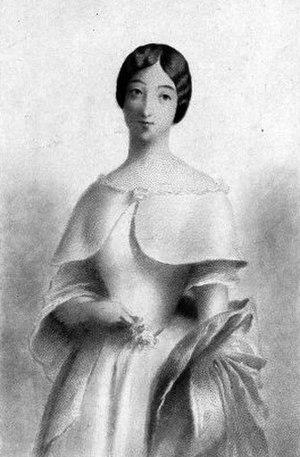
Alexandre Dumas dit Alexandre Dumas fils, né le 27 juillet 1824 à Paris et mort le 27 novembre 1895 à Marly-le-Roi, est un romancier et dramaturge français. Il fut comme son père un auteur à succès. Il est connu principalement pour son roman La Dame aux camélias, ainsi que pour deux pièces de théâtre, Le Fils naturel et Un père prodigue.
La famille Brontë [ˈbɹɒnteɪ] est une famille littéraire britannique du XIXᵉ siècle, dont la notoriété, qui s'étend à tous ses membres, est essentiellement due aux trois sœurs, poétesses et romancières, Charlotte, Emily et Anne. Elles publient des poèmes, puis des romans, d'abord sous des pseudonymes masculins. Leurs romans attirent immédiatement l'attention, pas toujours bienveillante, pour leur originalité et la passion qu'ils manifestent. Seul Jane Eyre, de Charlotte, connaît aussitôt le succès. Mais Wuthering Heights d'Emily, The Tenant of Wildfell Hall d'Anne et Villette de Charlotte sont admis plus tard parmi les grandes œuvres de la littérature.